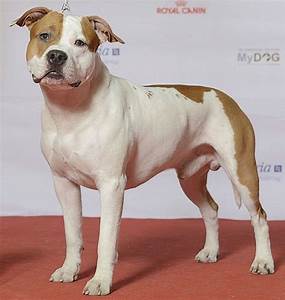
Label: cane